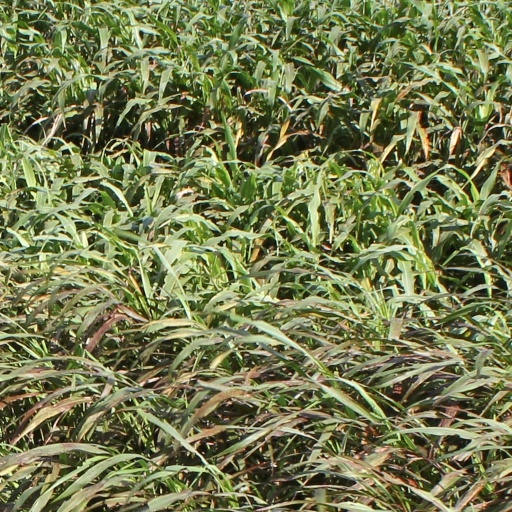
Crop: sorghum